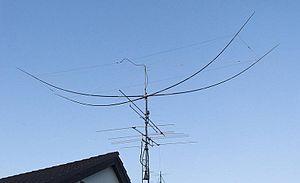
L'antenne Moxon ou «Moxon Rectangle» est une antenne réseau parasite à deux éléments simple et robuste. Il tire son nom de l'opérateur de radioamateur Les Moxon.